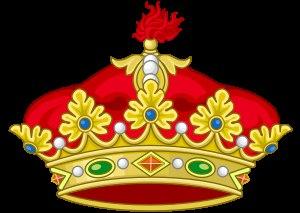
Infant d'Espagne est un titre avec prédicat d'altesse royale qui est attribué en Espagne aux enfants du roi ou reine et du prince ou princesse héritière au sein de la famille royale.
Infant est un mot issu du latin infans, qui signifie bébé, jeune enfant. Les enfants des familles royales espagnoles et portugaises étaient appelés infants de leurs pays, tout comme les enfants du roi de France étaient appelés les enfants de France. En portugais, le mot infante signifie aussi tout jeune garçon, ou bébé qui ne parle pas encore, et surtout qui ne peut pas encore combattre à cheval, étant écuyer et pas encore chevalier ; ou bien infant est devenu plus tard le soldat d'infanterie, celui qui combat à pied, sans cheval.